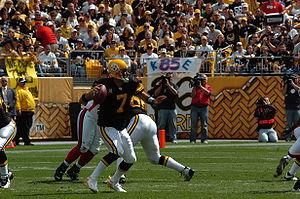
Benjamin Todd « Ben » Roethlisberger, né le 2 mars 1982 à Lima, est un joueur américain, d'origine suisse, de football américain jouant quarterback pour les Steelers de Pittsburgh. Il a été sélectionné par les Steelers au premier tour de la Draft 2004 avec le 11ᵉ choix. Il a joué en universitaire à l'Université Miami dans l'Ohio.